G-Surfers

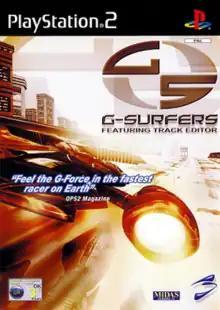
European cover art

G-Surfers is a 2002 futuristic racing video game for the PlayStation 2 console developed by Blade Interactive. The game was influenced by "F-Zero" and the "Wipeout" video game series, resulting in a very similar game and very mixed reviews. It was released by Midas Interactive Entertainment in Europe on 25 January 2002, having originally been scheduled on 28 September 2001, and was published by Majesco Entertainment in the United States on 28 January 2003 under the title HSX: Hypersonic.Xtreme.